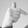
ASL letter: T